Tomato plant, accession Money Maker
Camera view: bottom (45 deg); turntable rotation: 240 degrees
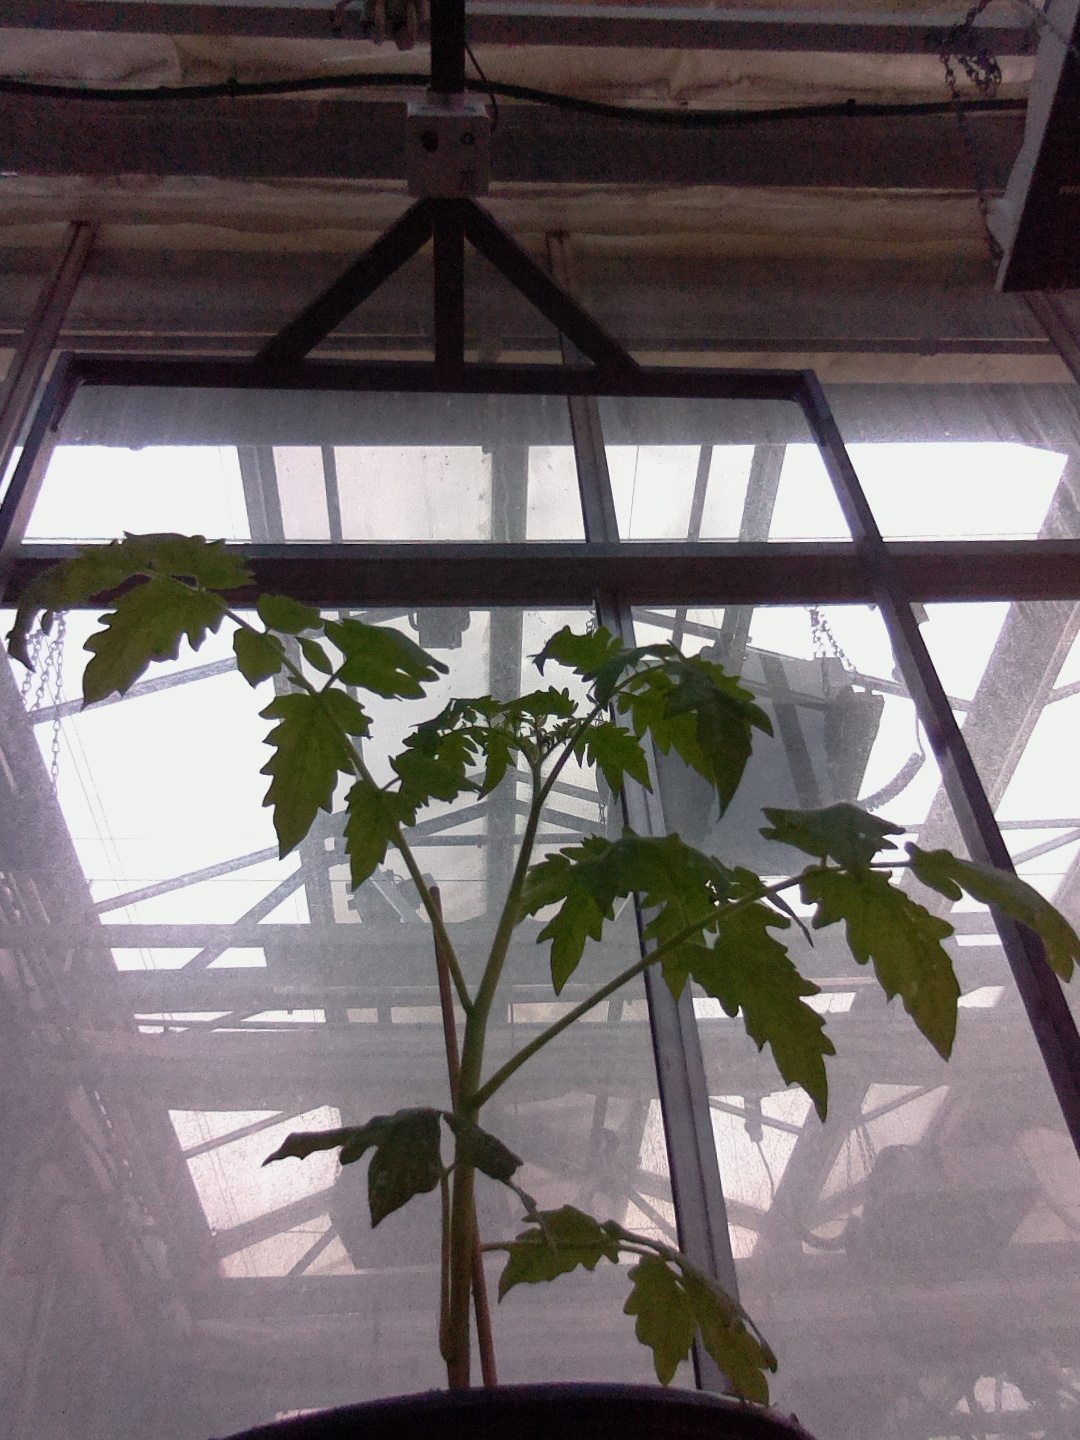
BBCH growth stage 13: 6 of true leaves visible